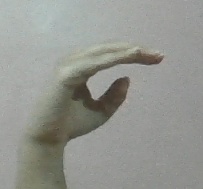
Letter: jeem